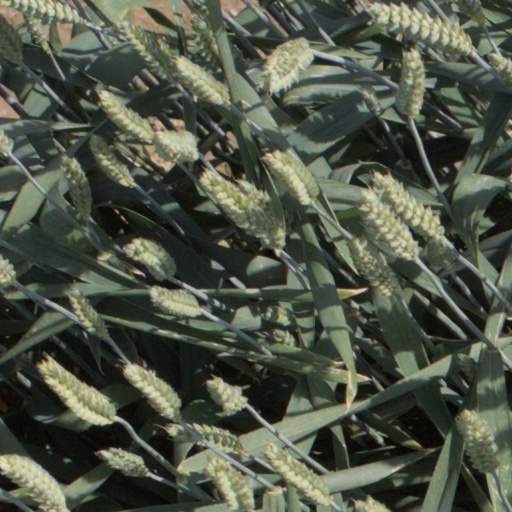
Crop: wheat